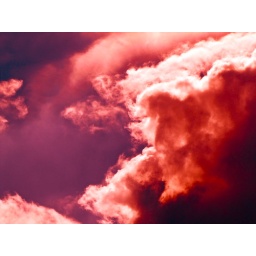
horse figure in the cloud